Offal

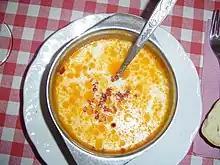
Shkembe chorba

In Italy consumption of entrails and internal organs is widespread. Among the most popular are fried or stewed brains; boiled stomach (trippa), often served in a tomato sauce; lampredotto (the fourth stomach of the cow), boiled in broth and seasoned with parsley sauce and chilli; liver (stir-fried with onions, roasted); kidneys; heart and coronaries ( or animelle); head, eyes, and testicles of a pig; and several preparations based on chicken entrails. "Pajata", a traditional dish from Rome, refers to the intestines of an unweaned calf, i.e., fed only on its mother's milk. Soon after nursing, the calf is slaughtered, and its intestines are cleaned, but the milk is left inside. When cooked, the combination of heat and the enzyme rennet in the intestines coagulates the milk to create a thick, creamy, cheese-like sauce. "Pajata" and tomatoes are often used to prepare a sauce for rigatoni. In Sicily, many enjoy a sandwich called ""pani câ mèusa"", bread with spleen and caciocavallo cheese. In the Italian neighborhoods of Brooklyn, New York, where it is also commonly eaten, it goes by the name ""vastedda",", which in Sicilian refers to the bread only. In Norcia and other parts of Umbria, pig's bowels are also cured with herbs, chili peppers, and spices, then dried and smoked to make a tough, spicy sausage in which the bowel, instead of serving only as the usual casing, is the main ingredient.